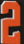
Number: 2